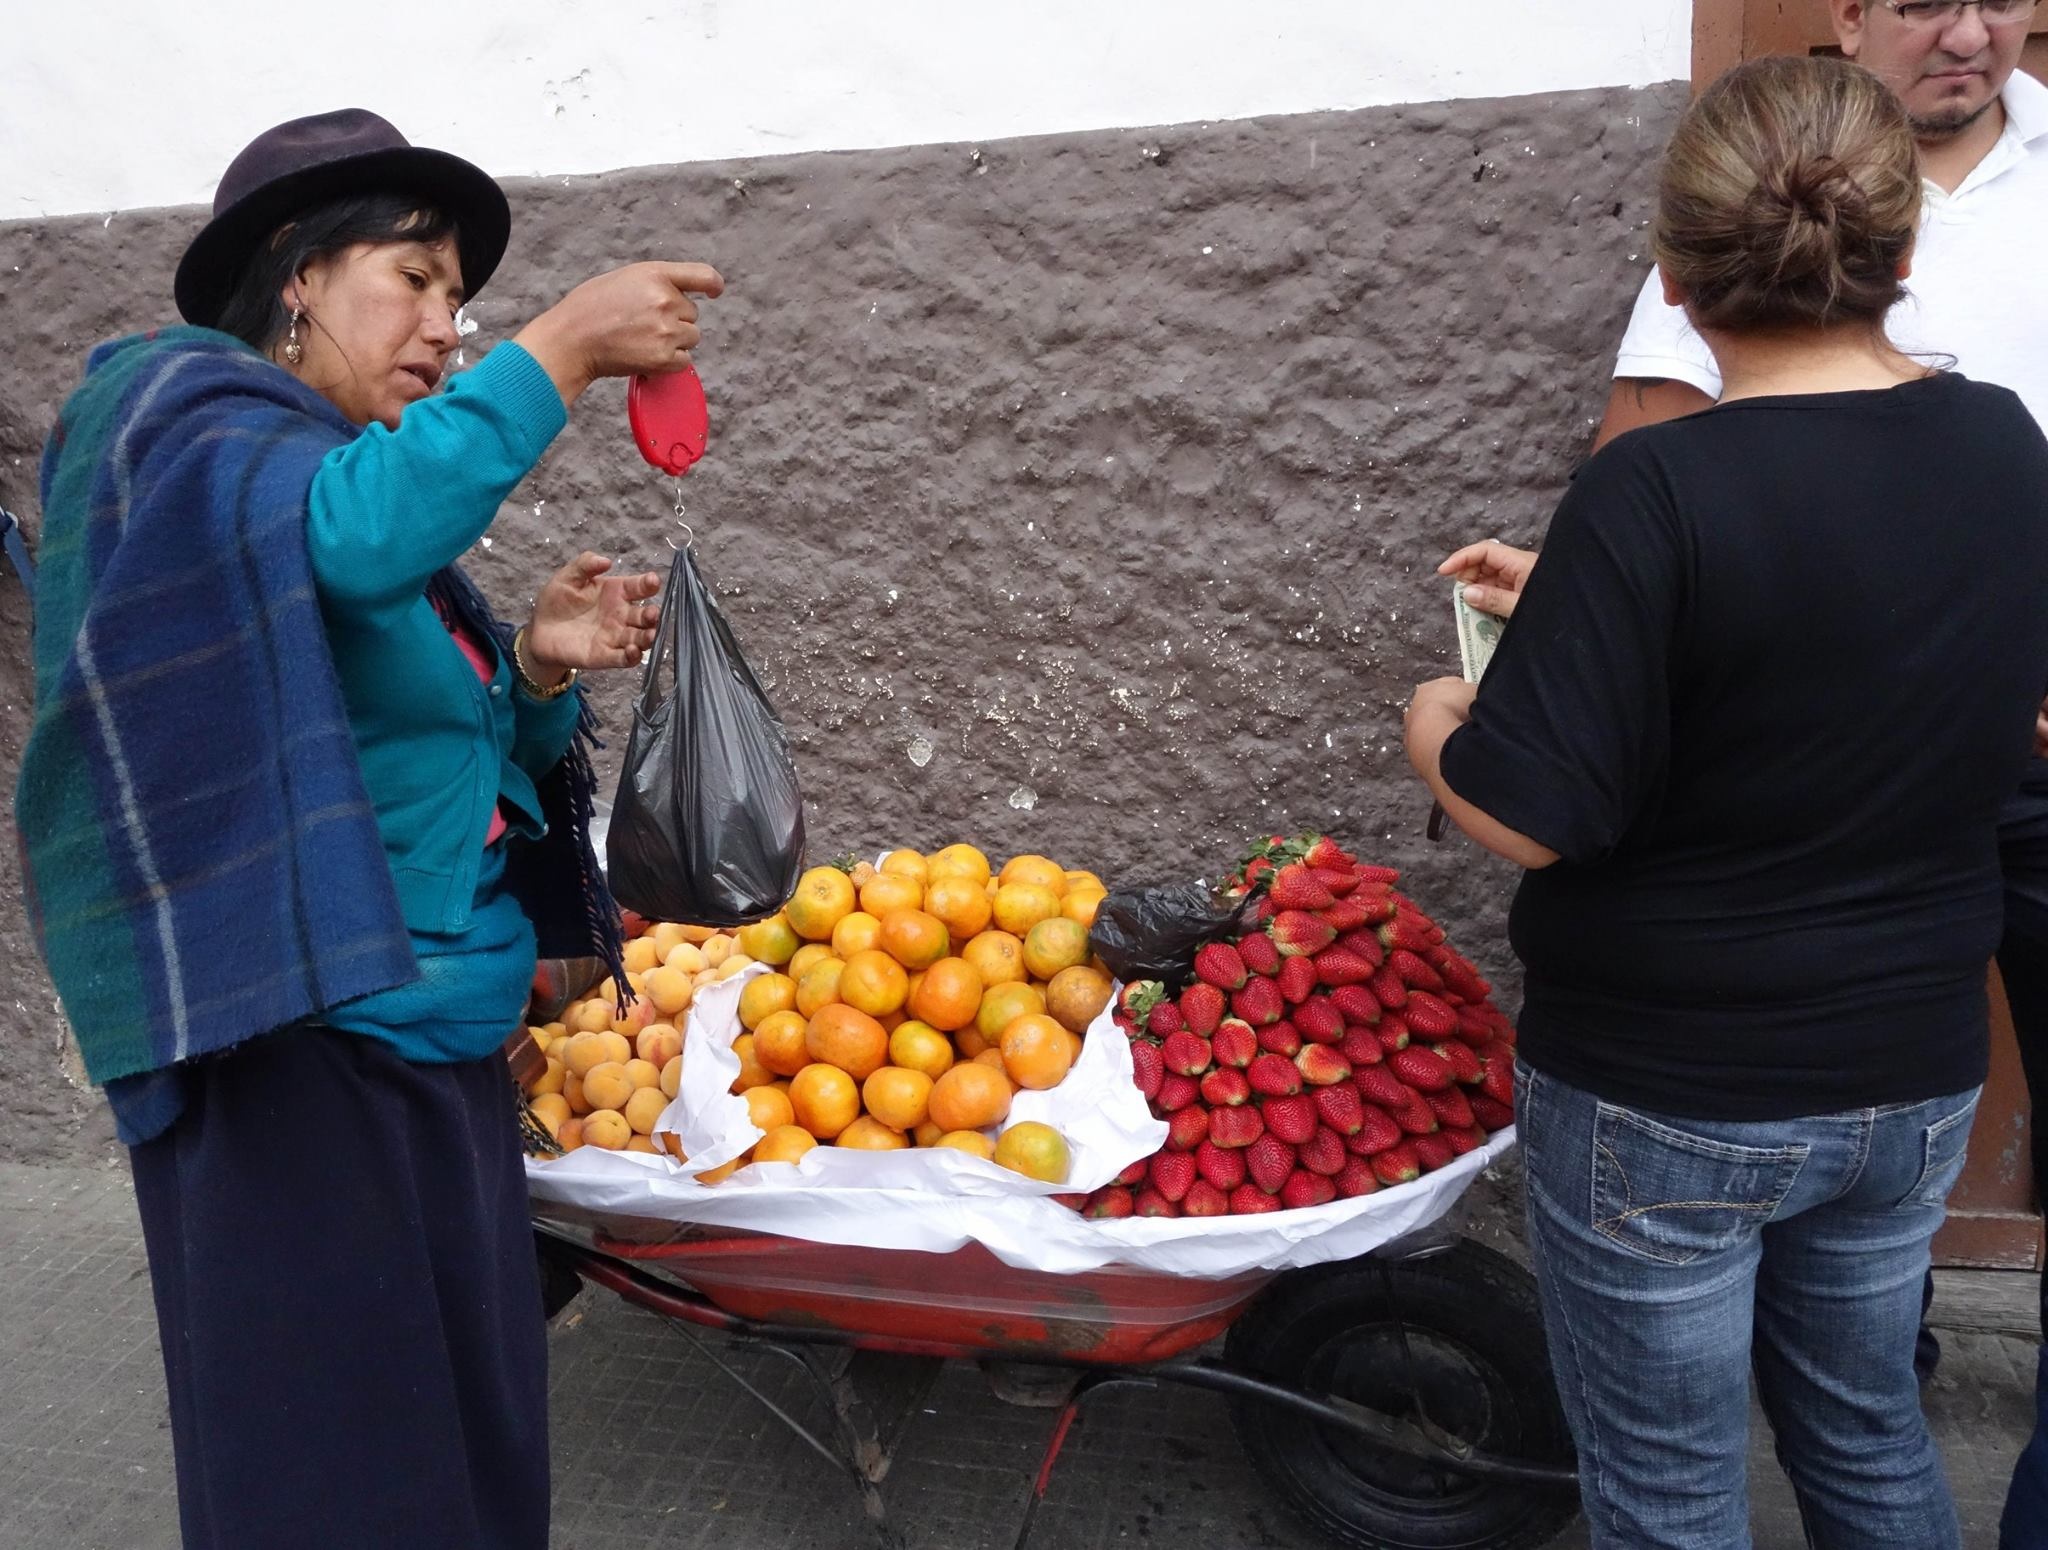
fruit, flower, food, red, vendor, produce, market, eating, strawberries, sense